James Bourne

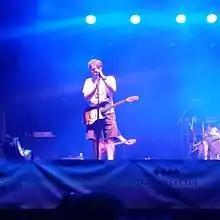
Bourne performing in 2016

Bourne wrote the majority of Busted's two albums with Matt Willis, Charlie Simpson and Tom Fletcher (McFly). Busted's style of music can also be identified in Son of Dork's poppier songs. He explains that his solo writing process is very similar to the creative process of Busted, though things move "20% faster" when he writes on his own.